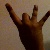
The image shows a hand gesture representing the number 8 in Indian Sign Language.